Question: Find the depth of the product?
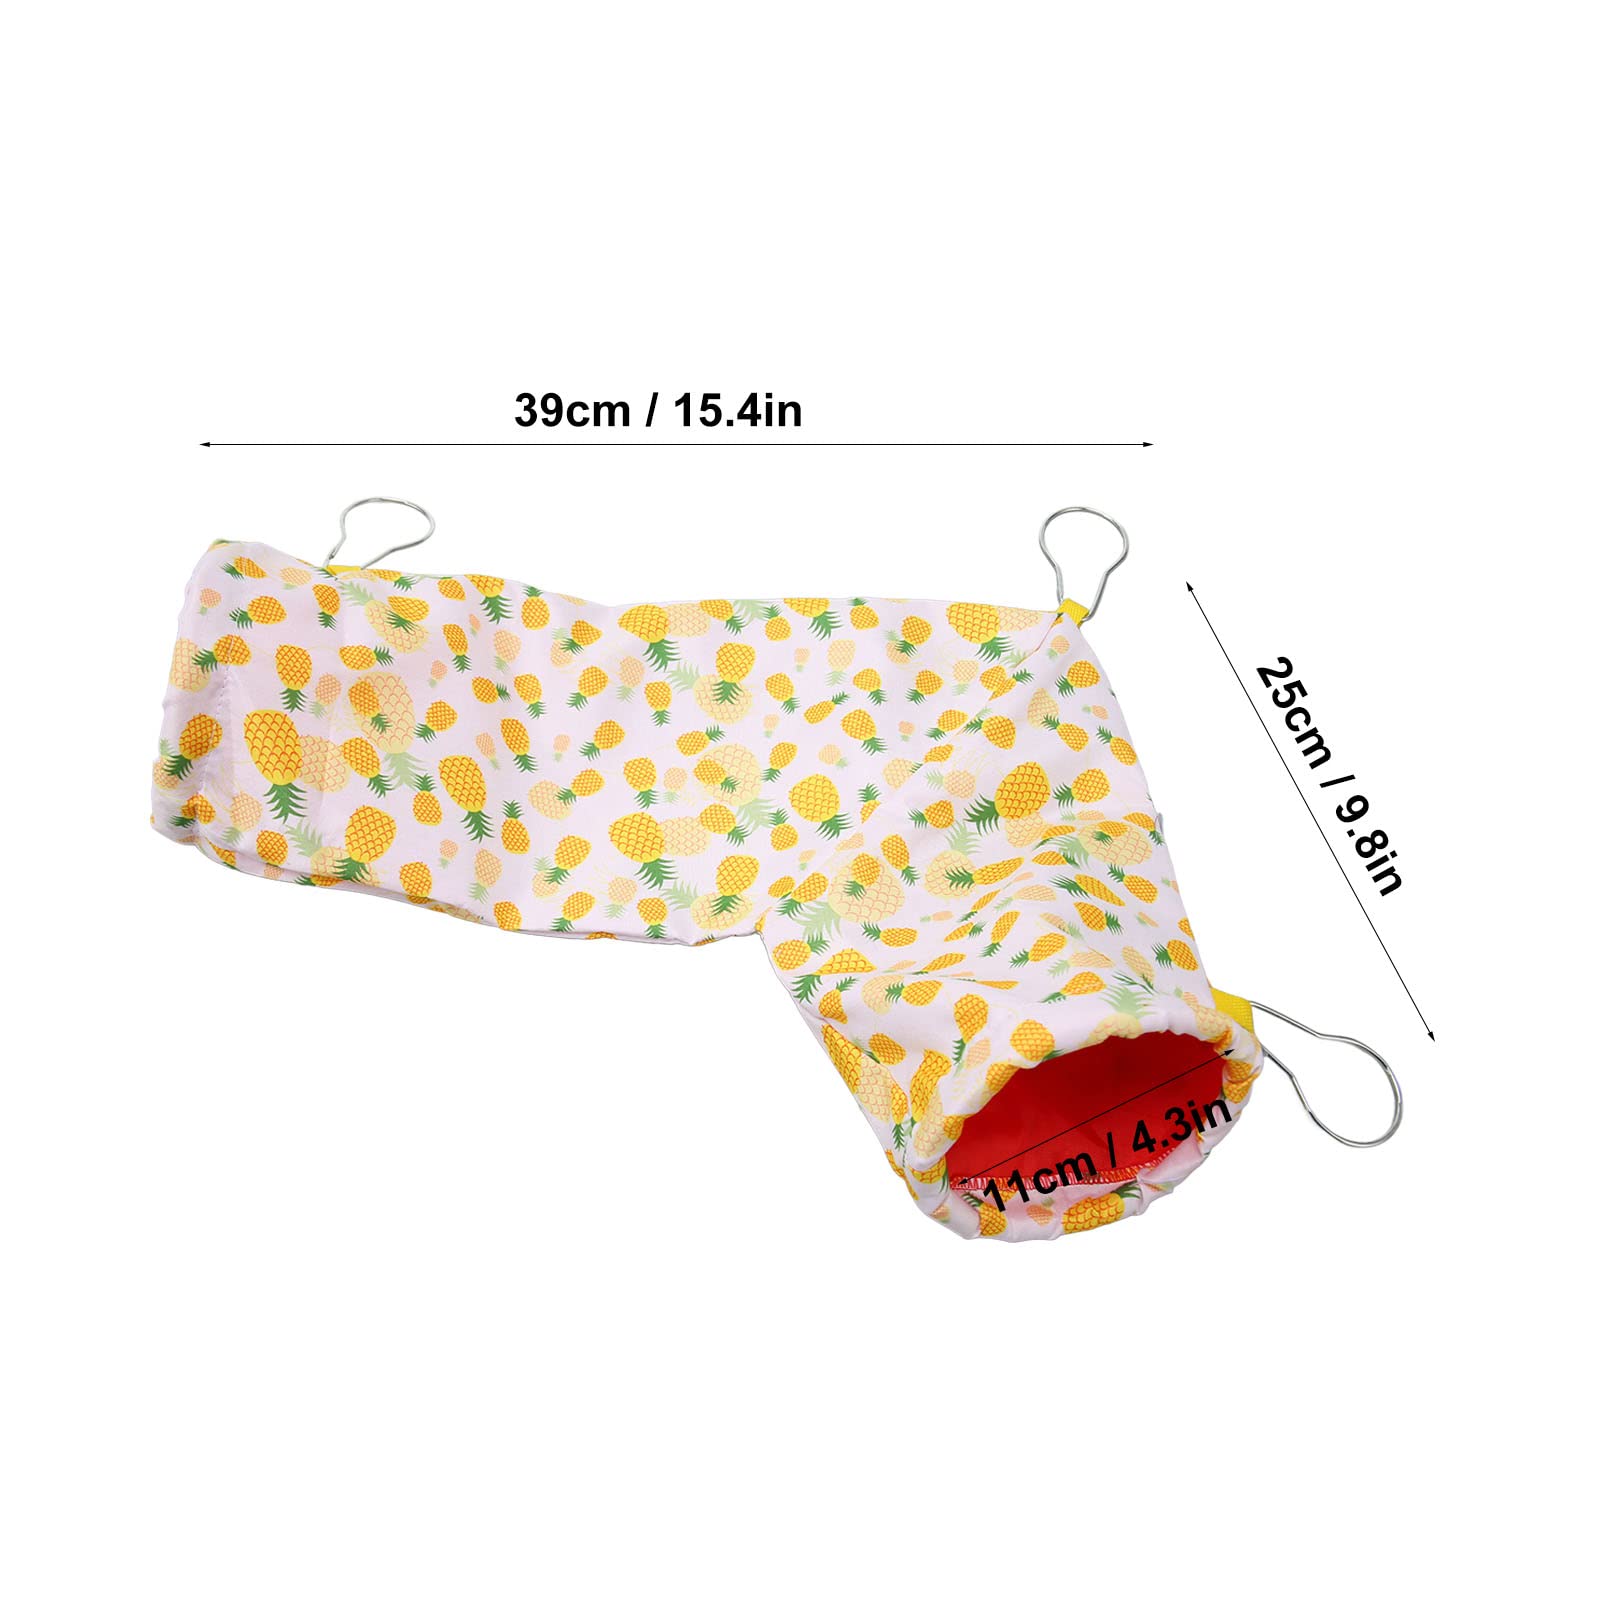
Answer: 39.0 centimetre